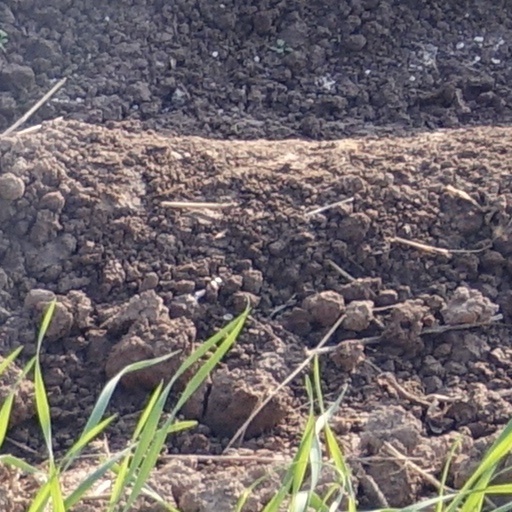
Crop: wheat